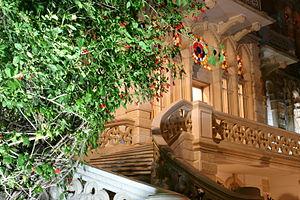
Le musée Nicolas Ibrahim Sursock, du nom de son fondateur, est le musée d'art moderne de Beyrouth, au Liban. Il est situé rue Sursock, en plein cœur du prestigieux quartier historique d'Achrafieh, où de nombreux hôtels particuliers furent construits depuis le XVIIIᵉ siècle par les plus importantes familles libanaises, parmi lesquelles les Sursock et les Bustros.